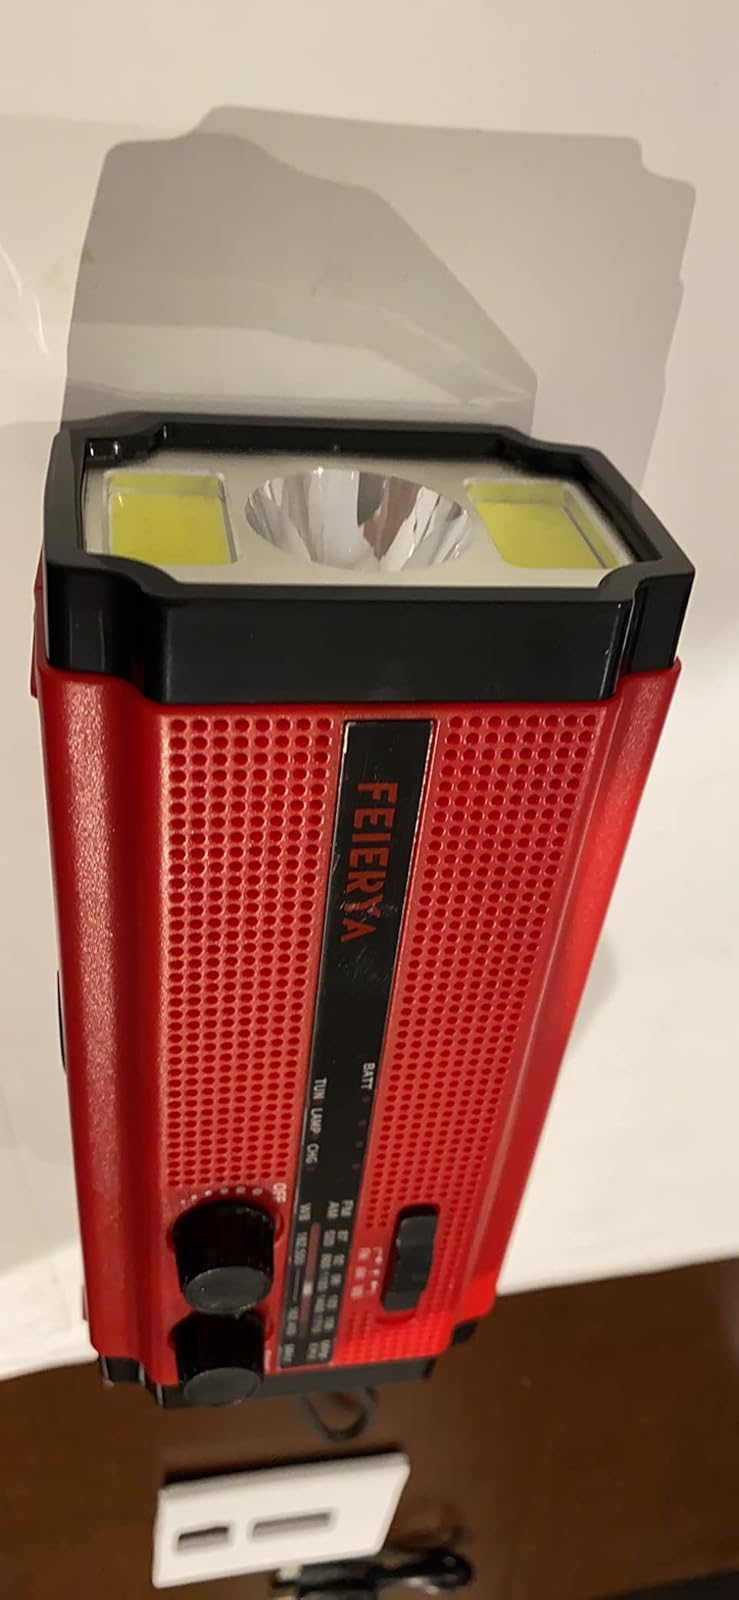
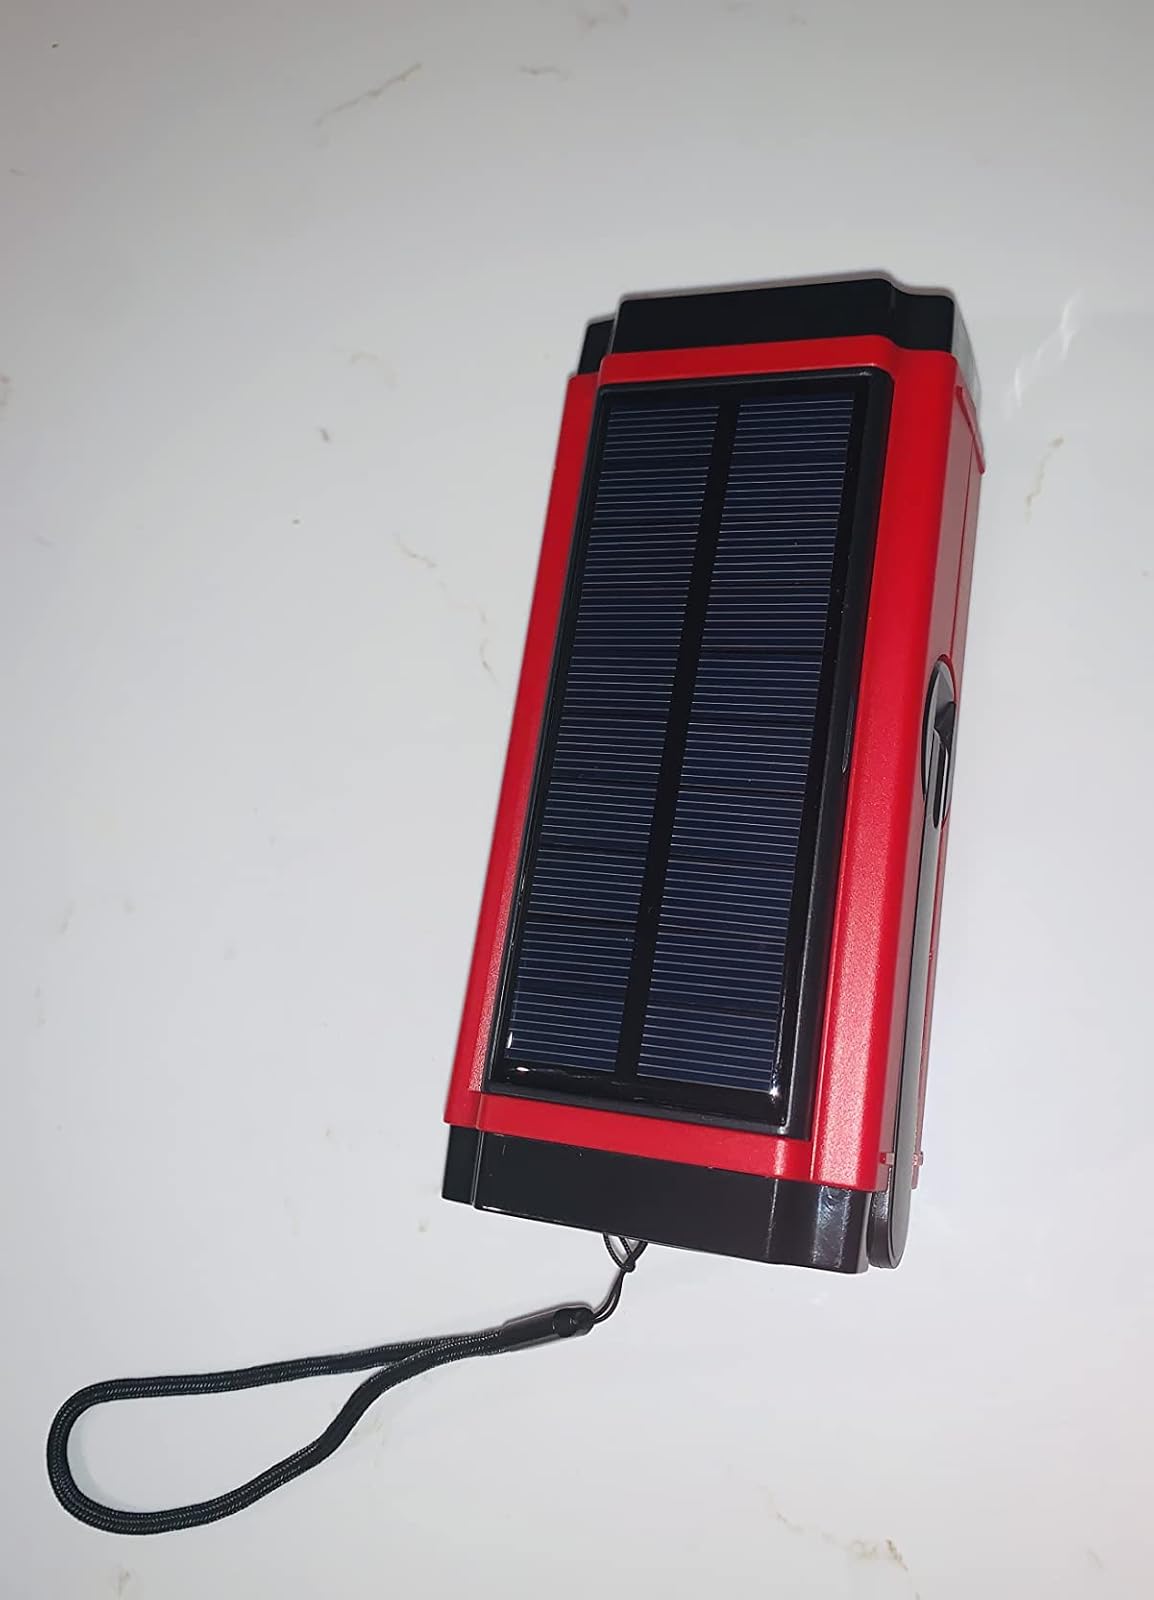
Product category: radio
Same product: yes